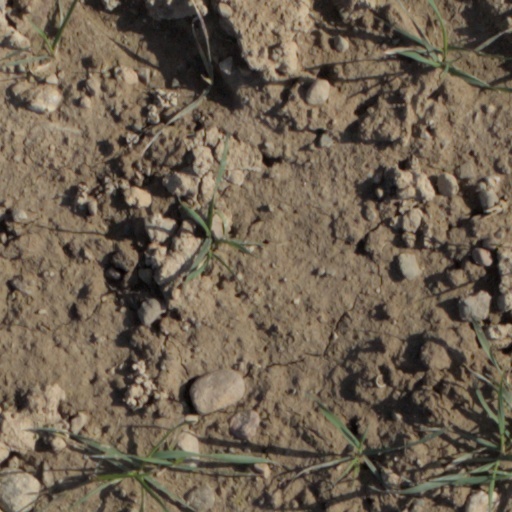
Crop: wheat